Buckram

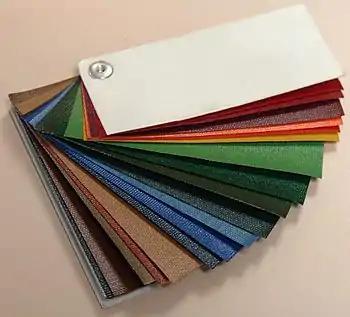
Buckram is available in many colors.

Buckram is a stiff cotton, or occasionally, linen or horse hair cloth with a plain, usually loose, weave, produced in various weights similar to muslin and other plain weave fabrics. The fabric is soaked in a sizing agent such as wheat-starch paste, glue (such as PVA glue), or pyroxylin (gelatinized nitrocellulose, developed around 1910), then dried. When rewetted or warmed, it can be shaped to create durable firm fabric for book covers, hats, and elements of clothing.